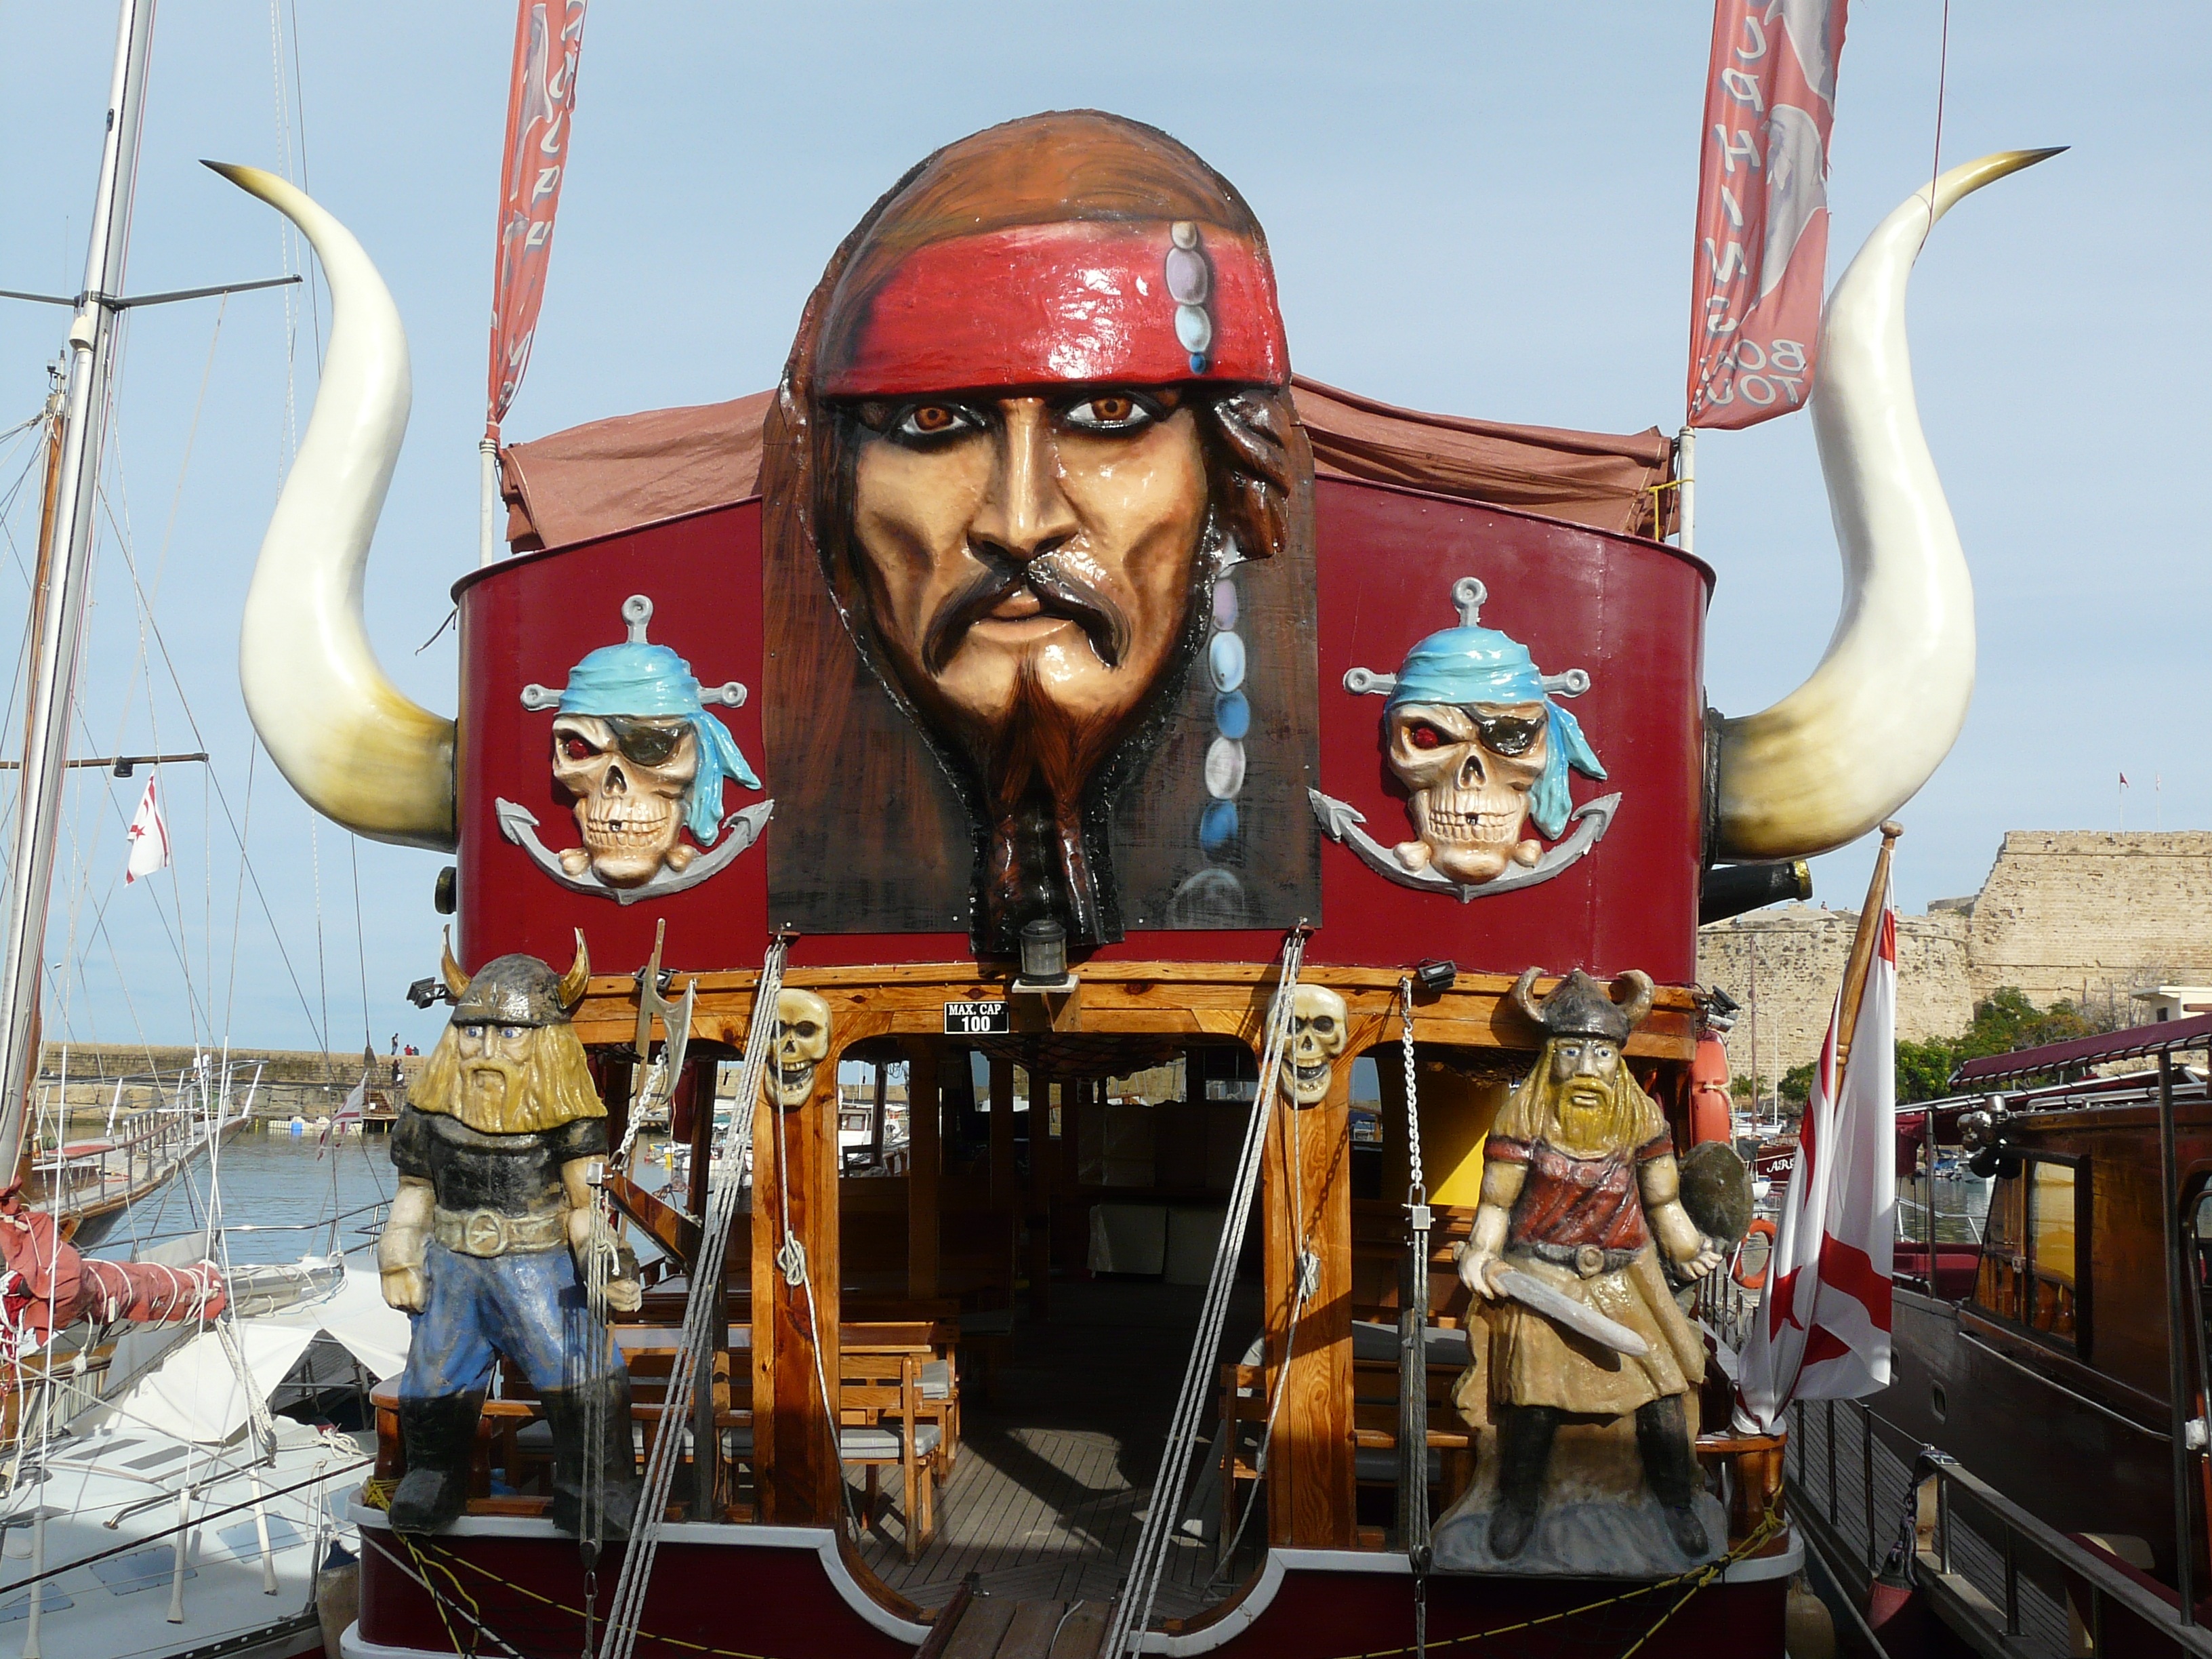
ship, boot, amusement park, port, drum, pirate, cyprus, pirate ship